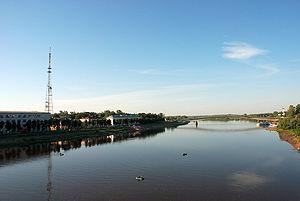
La Volkhov, est une rivière de l'oblast de Novgorod et de l'oblast de Léningrad en Russie.